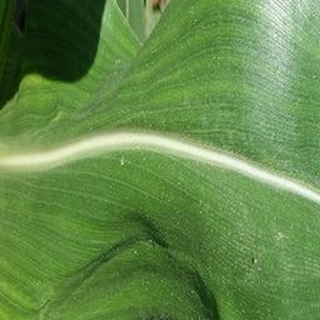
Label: healthy_corn